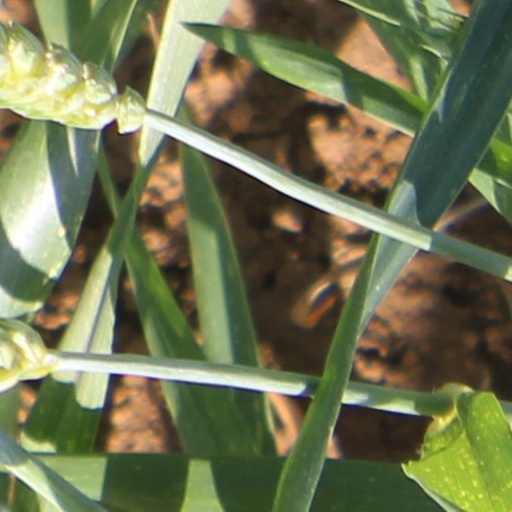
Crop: wheat